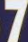
Number: 7